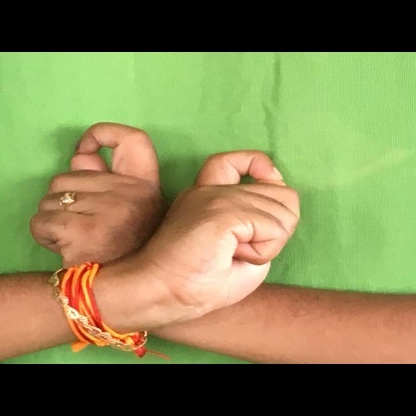
Mudra: Berunda